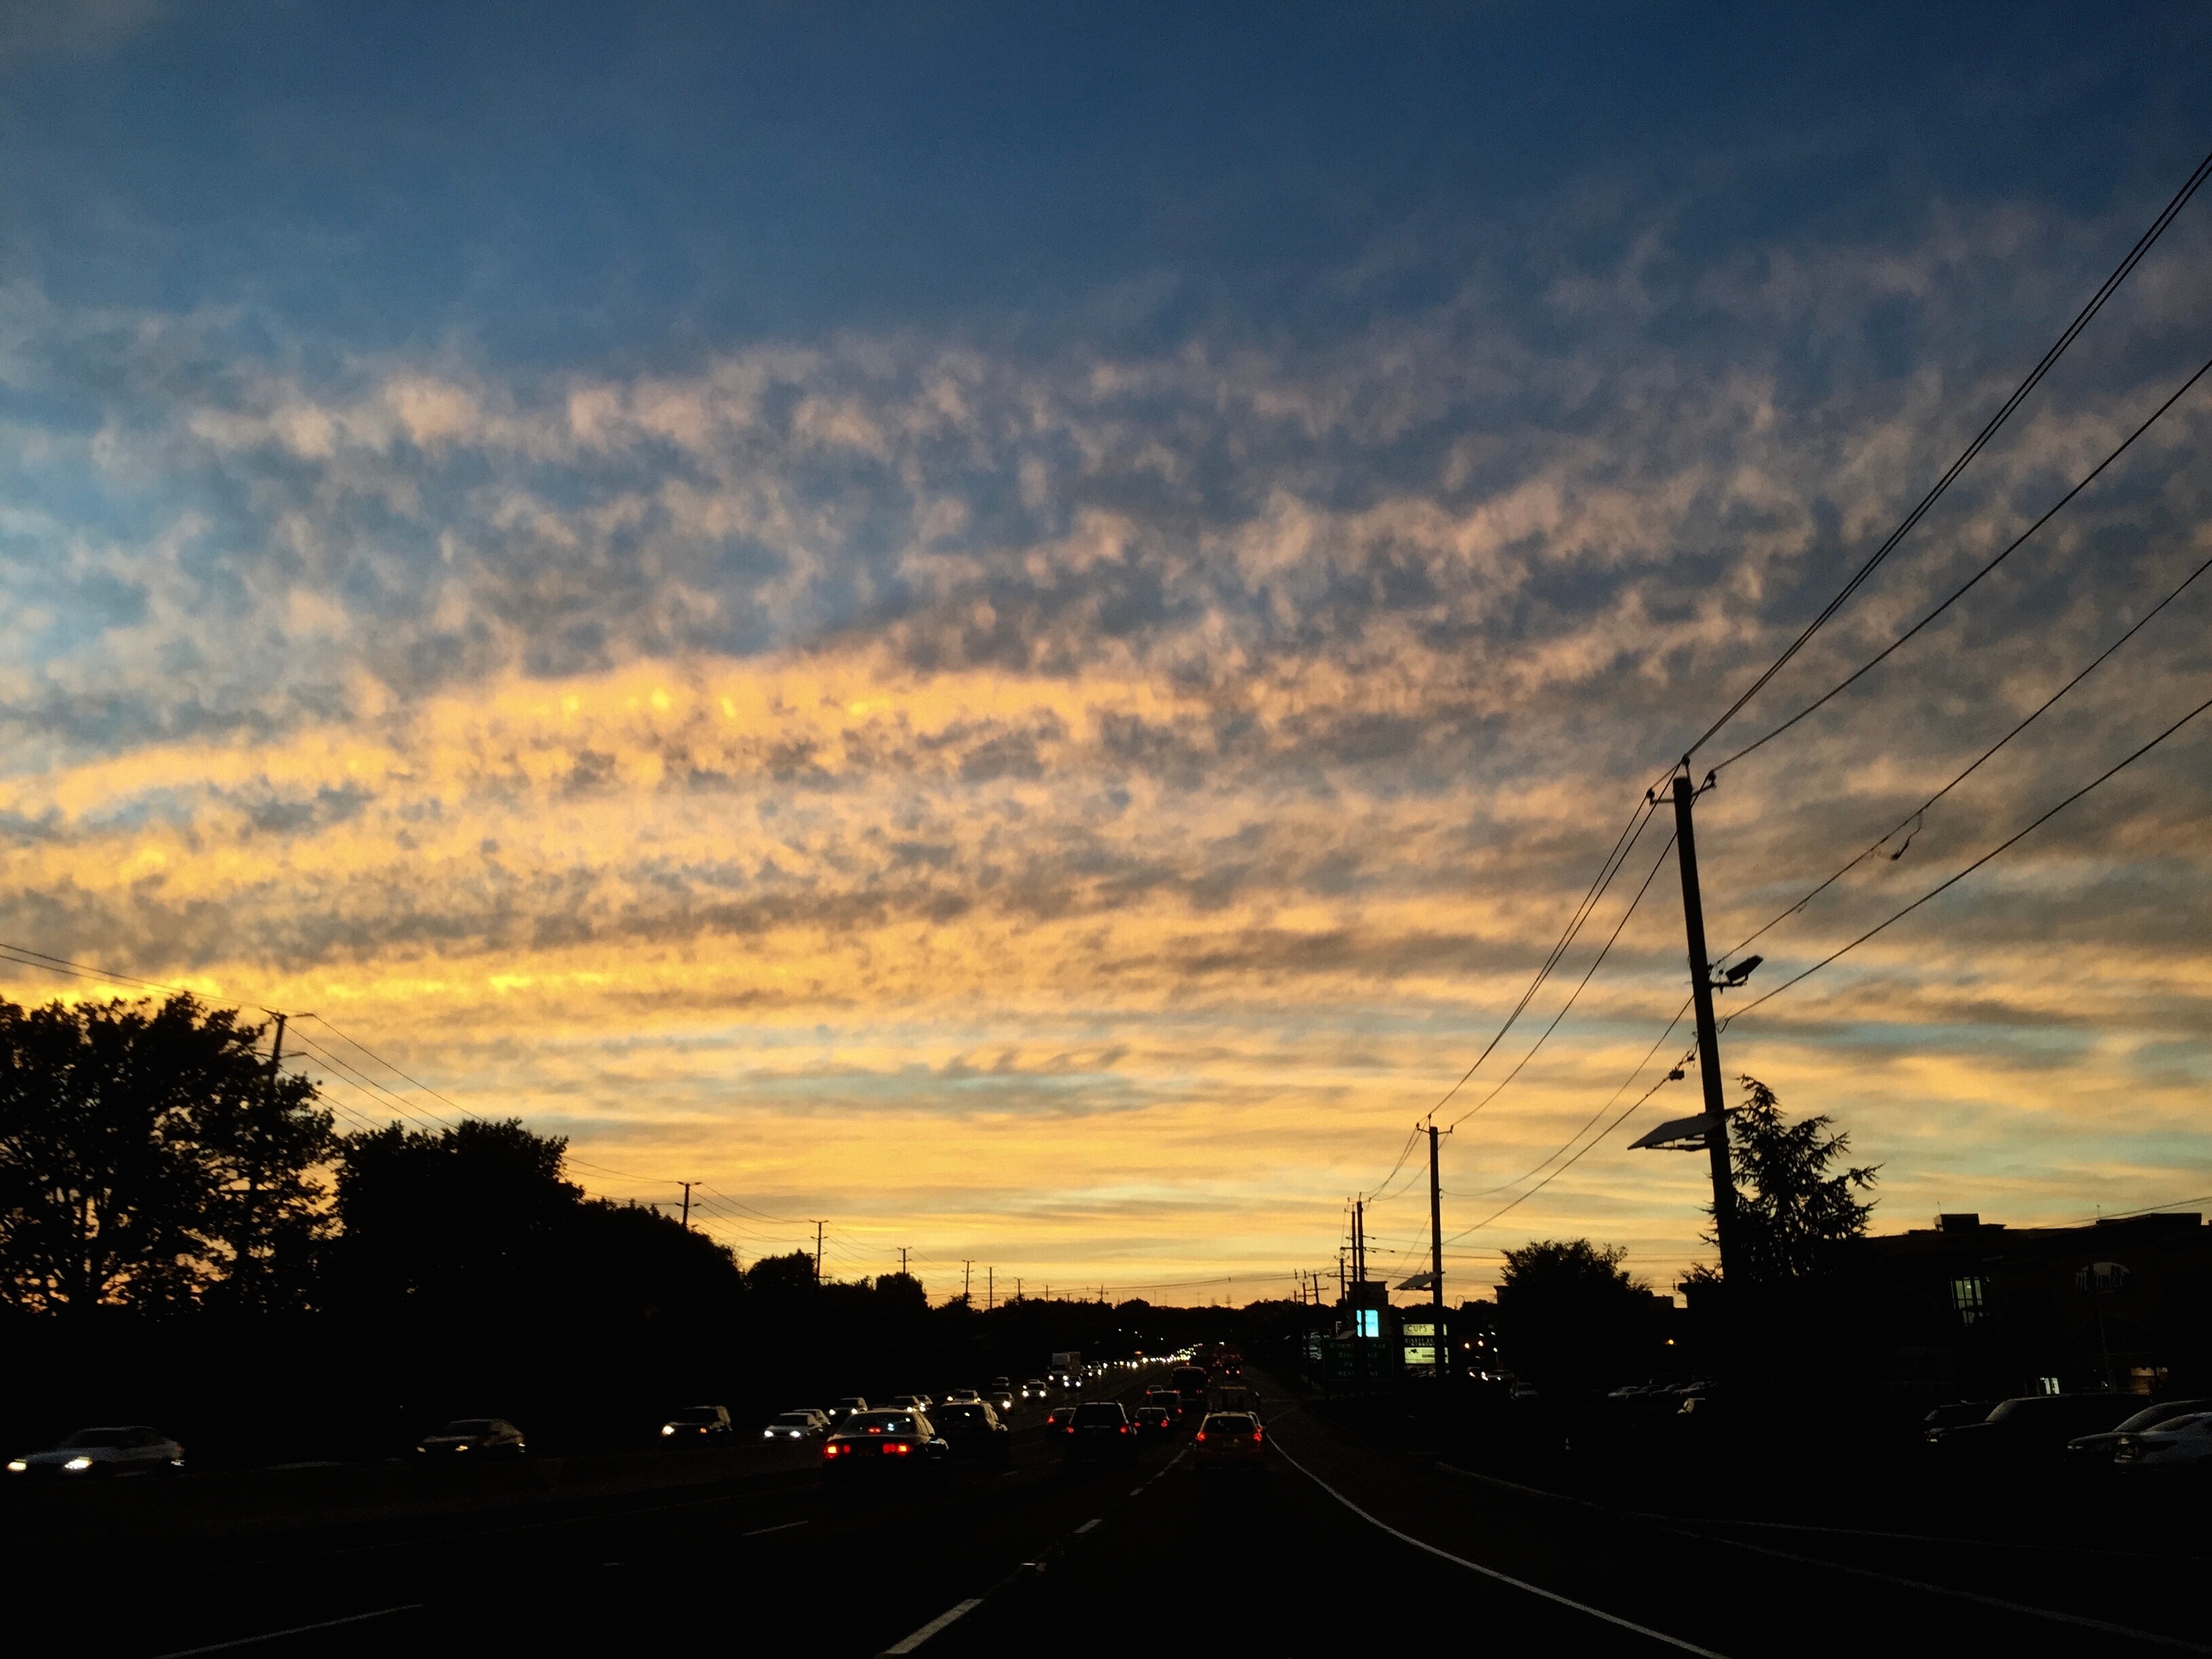
horizon, cloud, sky, sun, sunrise, sunset, sunlight, morning, dawn, dusk, evening, afterglow, meteorological phenomenon